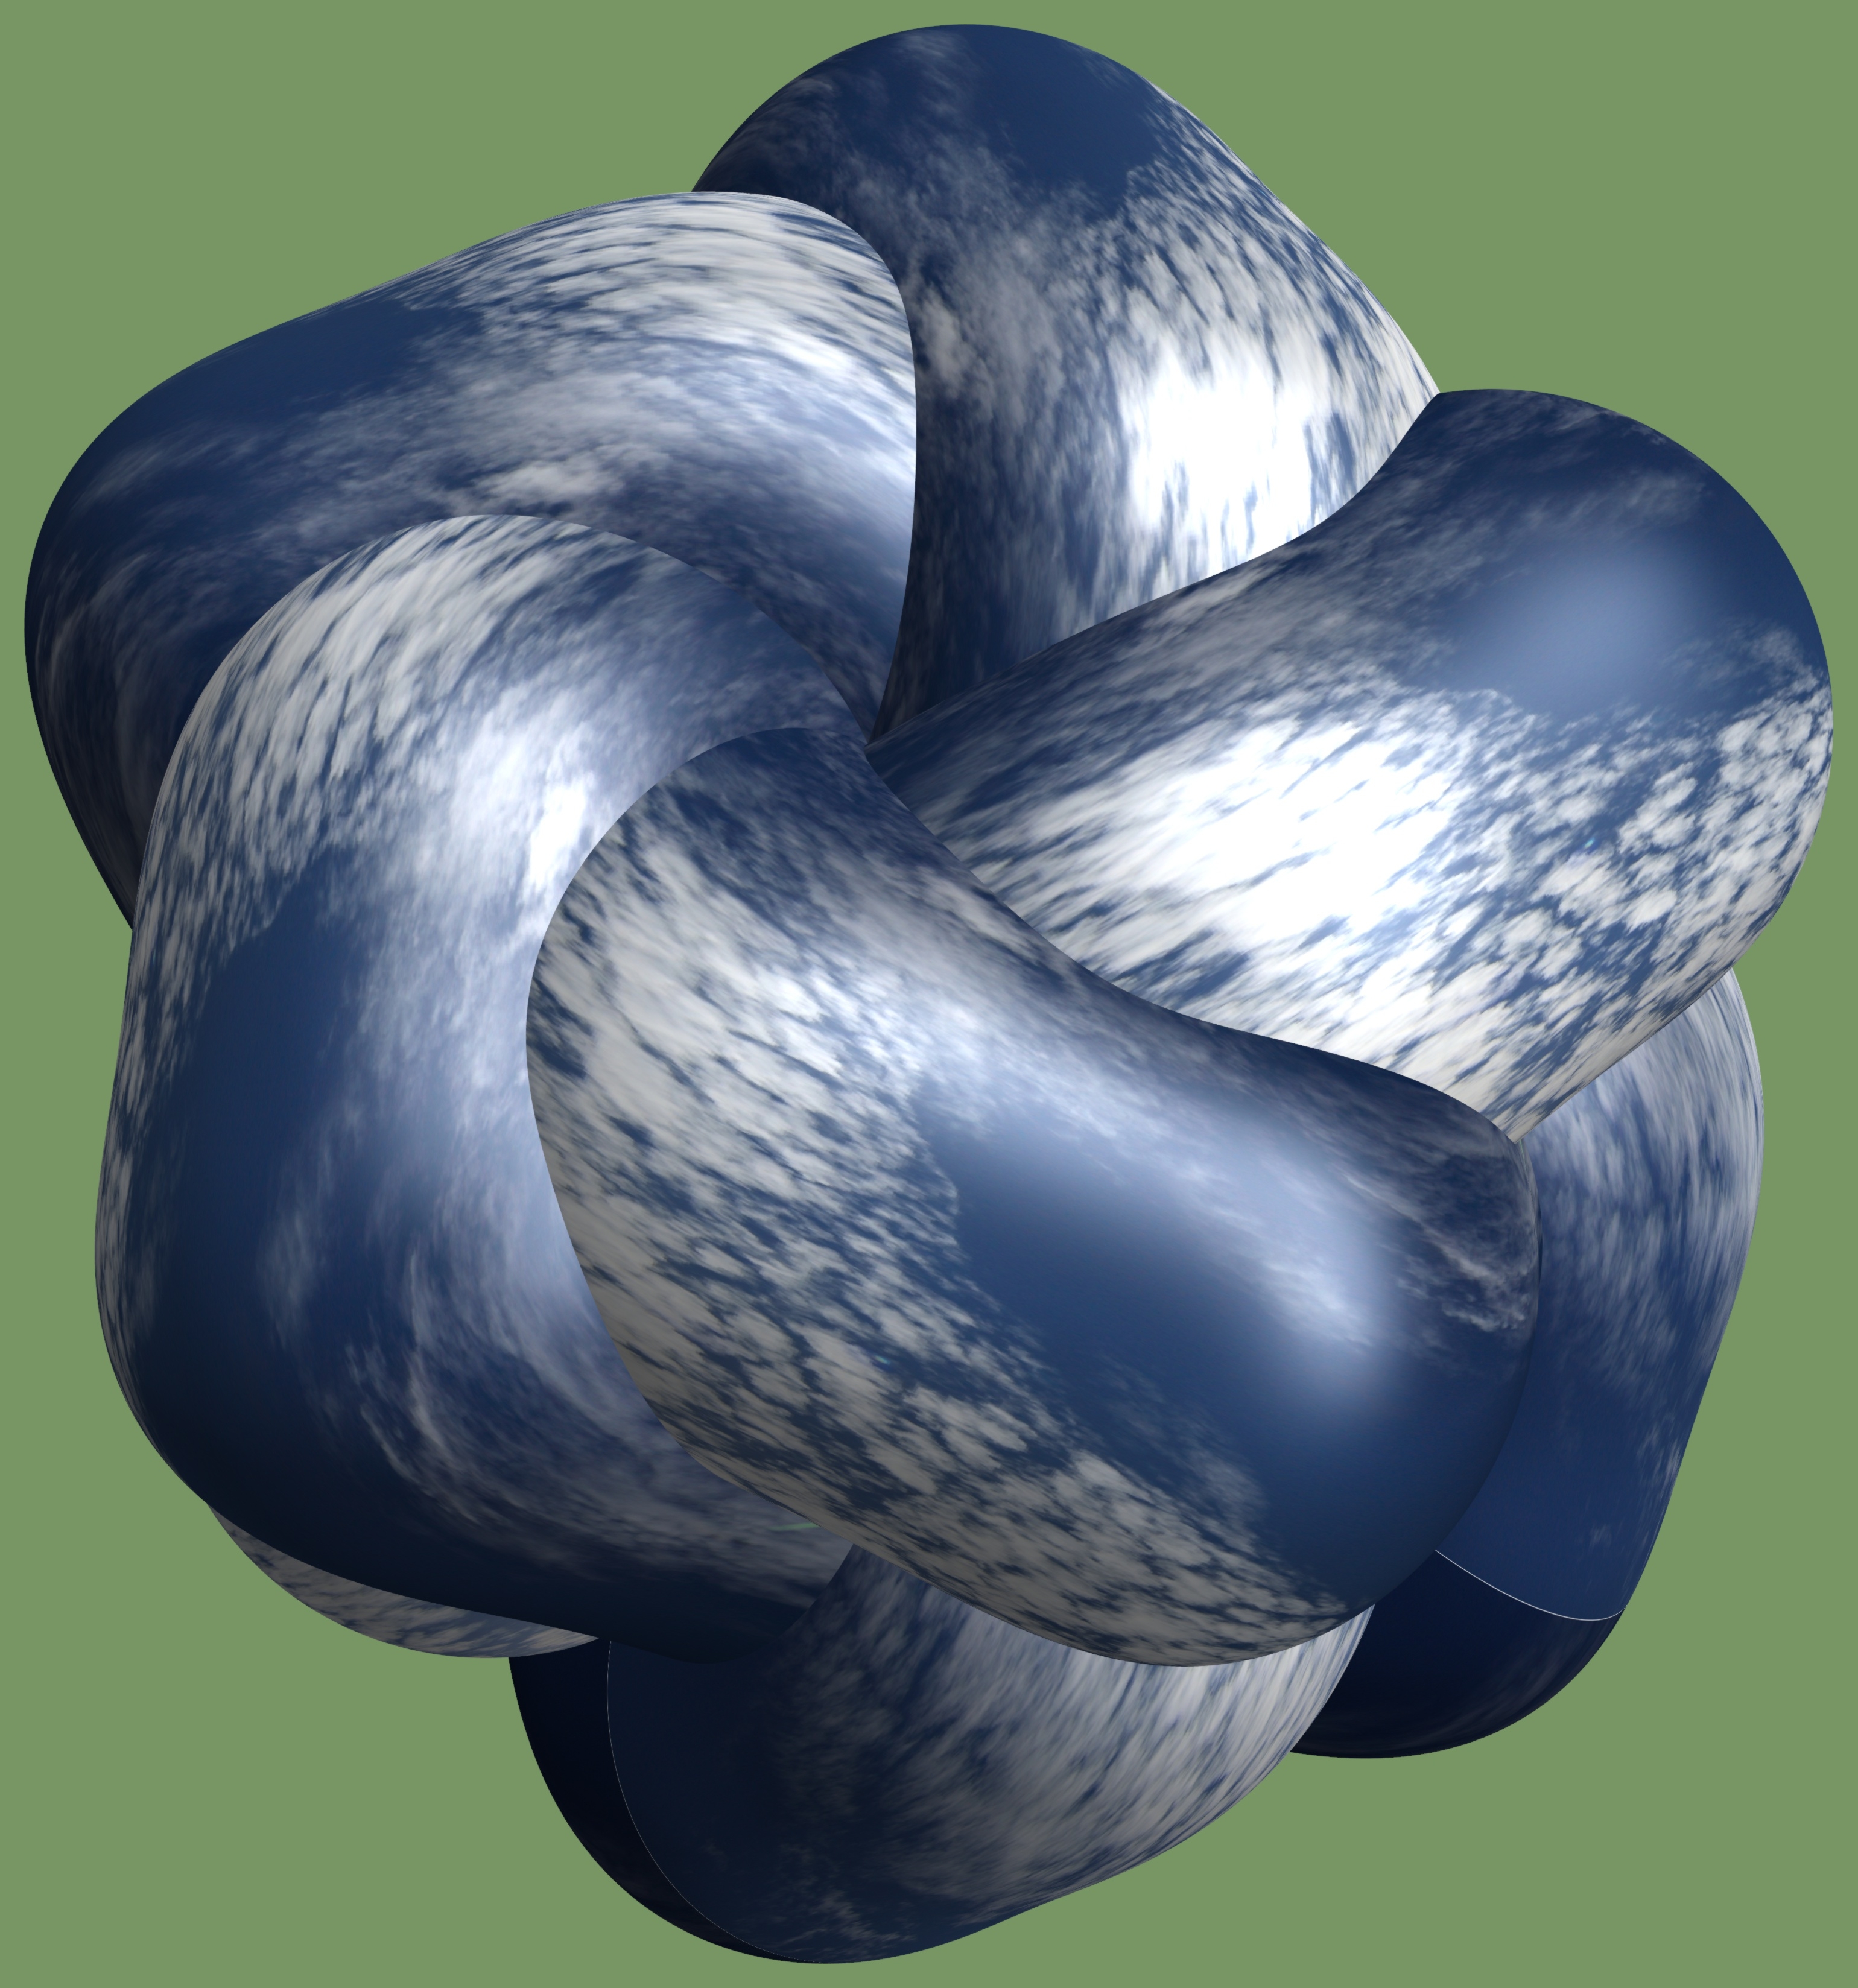
structure, texture, pattern, blue, arm, human body, sculpture, art, design, symmetry, 3d, graphic, organ, torus, mathematica, cg, parametricplot3d, code, program, algorithm, mapping